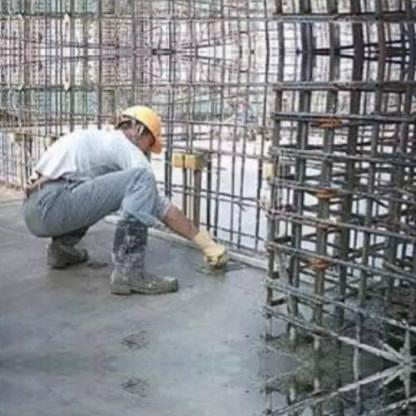
Objects in the image:
label: helmet